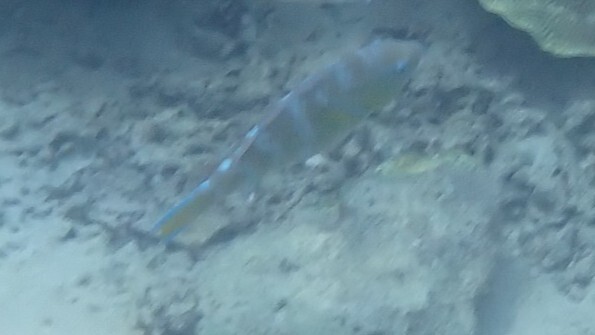
Scarus ghobban (Blue-barred Parrotfish)